Fairlington, Virginia

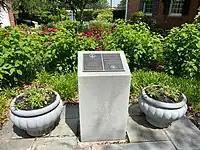
Fairlington Historical Marker, Arlington VA

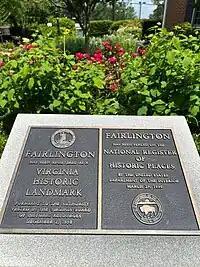
Fairlington Historical Marker, Arlington VA (close up)

At the time of the United States entry into World War II in December 1941, the Defense Homes Corporation (a component of the Federal Housing Administration) had purchased most of the area. The corporation was created by President Franklin D. Roosevelt in 1940 through the allocation of emergency funding and, by February 1942, it had assembled for construction of housing for civilian and military defense personnel to be called Seminary Heights. The site was only from the Pentagon which had begun construction in August 1941. As with nearby Parkfairfax, Alexandria, and several other sites throughout metropolitan Washington, the Corporation endeavored to quickly satisfy increased wartime demand for housing and, by the end of 1943, by which time the project was renamed Fairlington, there were almost 2,415 housing units completed. By 1945, there were 3,439 units when the project was completed at a cost of $35 million ($ million in dollars).